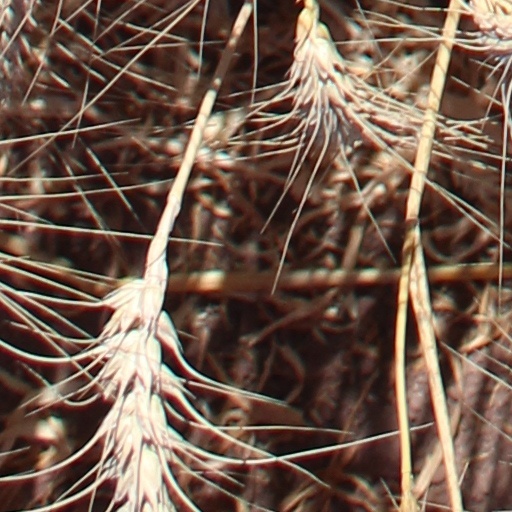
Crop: wheat